Tomorrow's Pioneers

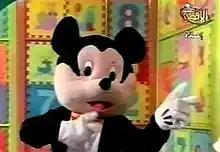
Farfour the Mouse, co-host of the first season, mimicking an AK-47 being fired

Tomorrow's Pioneers, also known as The Pioneers of Tomorrow, is a Palestinian children's television show that was broadcast by the Hamas-affiliated television station Al-Aqsa TV from 13 April 2007 to 16 October 2009, hosted by a young Saraa Barhoum and her co-host, a large costumed character, performing skits (or "scenes") and discussing life in Palestine in a talk show fashion with call-ins from children (typically aged 9–13 with some as young as 3). Directed by Hazim Al-Sha'arawi, the show is considered to be the successor to an earlier Hamas-broadcast children's radio programme titled "Afnan and Aghsan", which was also moderated by Al-Sha'arawi.